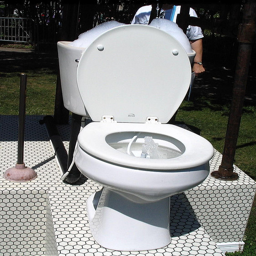
a white toilet that is on some checkerd floor
A toilet with plunger in a park exhibit
A toilet that has a plunger placed next to it.
there is a toilet that has been put in the street
A white toilet outside on a tiled platform next to grassy area.